Peter Laurie

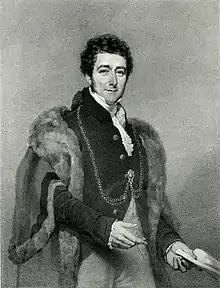
cropped print of Peter Laurie

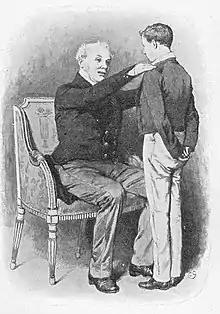
Alderman Cute and the Heir to Bowley. Alderman Cute was a character from Charles Dickens' The Chimes and was based on Peter Laurie. Laurie's remarks on the 1844 Mary Furley case have been cited as one inspiration to Dickens to write The Chimes.

The deceased was a son of the late Mr John Laurie, a plain man who lived upon his own lands at Stichill, Roxburghshire, and who earned a competency as a small agriculturist. At Stichill, Peter Laurie was born but little is known of his early